Architecture of Porto Alegre

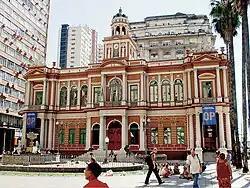
Paço Municipal

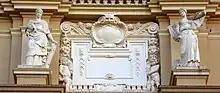
Decoration on the facade of the old Tax Station, currently the Rio Grande do Sul Art Museum, with the allegorical statues of Cattle Raising and Navigation.

With a more ornate Eclecticism is the Paço Municipal (Town Hall), designed by Giovanni Colfosco, an Italian. Its construction began in 1898, and it would be one of the first architectural examples to display the influence of Positivism, perceived in the complex network of allegories represented in the decorative statuary of the facade. It would also be one of the first monumental public buildings of what was called the "golden phase" of Porto Alegre's architecture. According to Beatriz Thiesen: